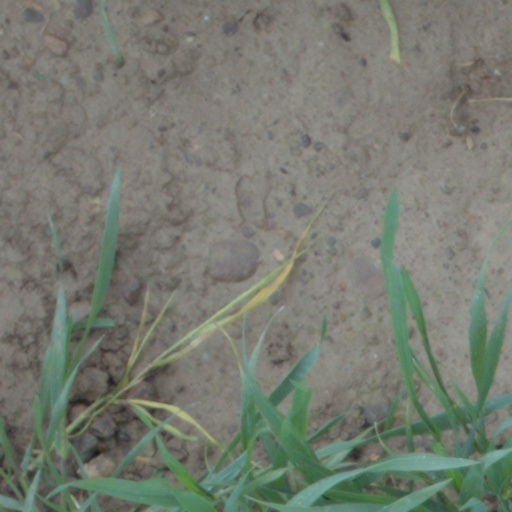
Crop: wheat